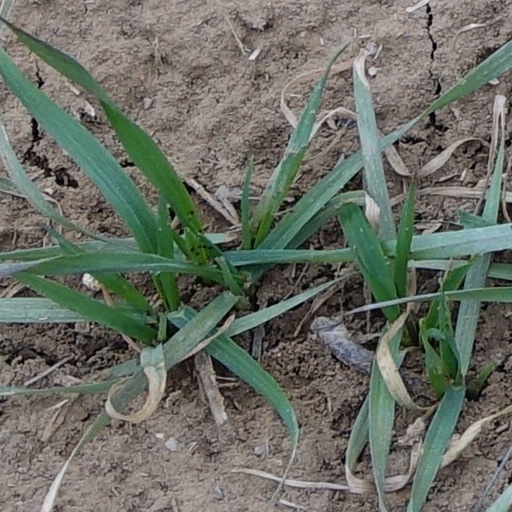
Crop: wheat